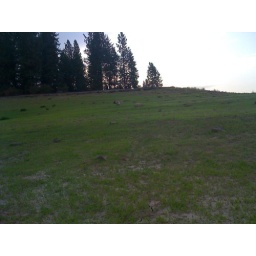
weird plant growth below the water line